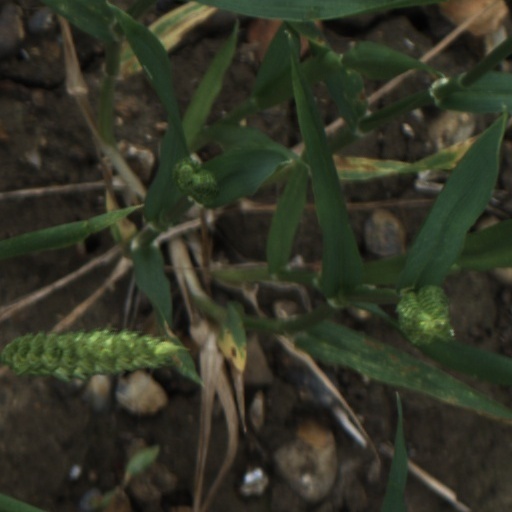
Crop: wheat